Pholidosaurus

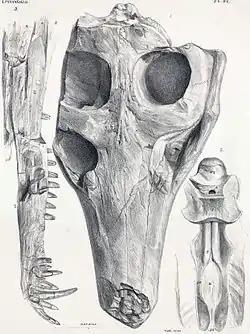
Skull of the possible species "Pholidosaurus purbeckensis" (originally classed under the genus "Petrosuchus")

An early description of the genus by Lydekker (1888) mentioned that the orbit is slightly smaller than the supratemporal fossa, the nasals reach the premaxillae, and the vomer appears on the palate. It is similar in appearance to and about as large as the modern gharial.